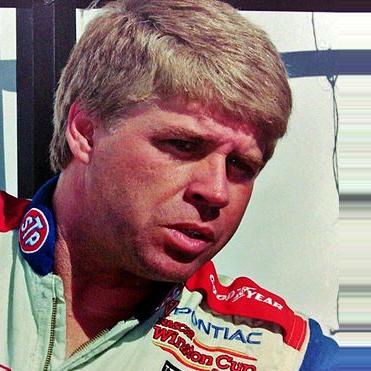
Age: 39